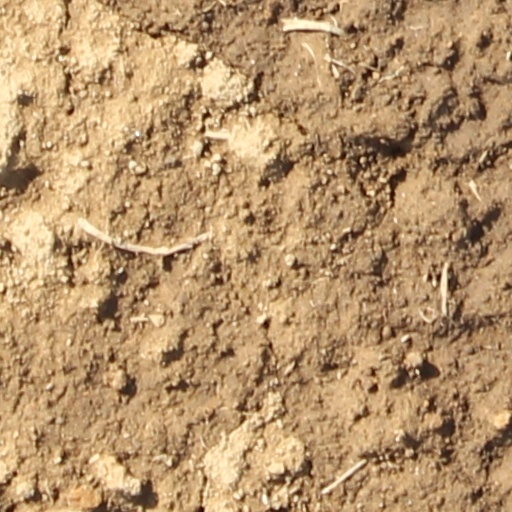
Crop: wheat